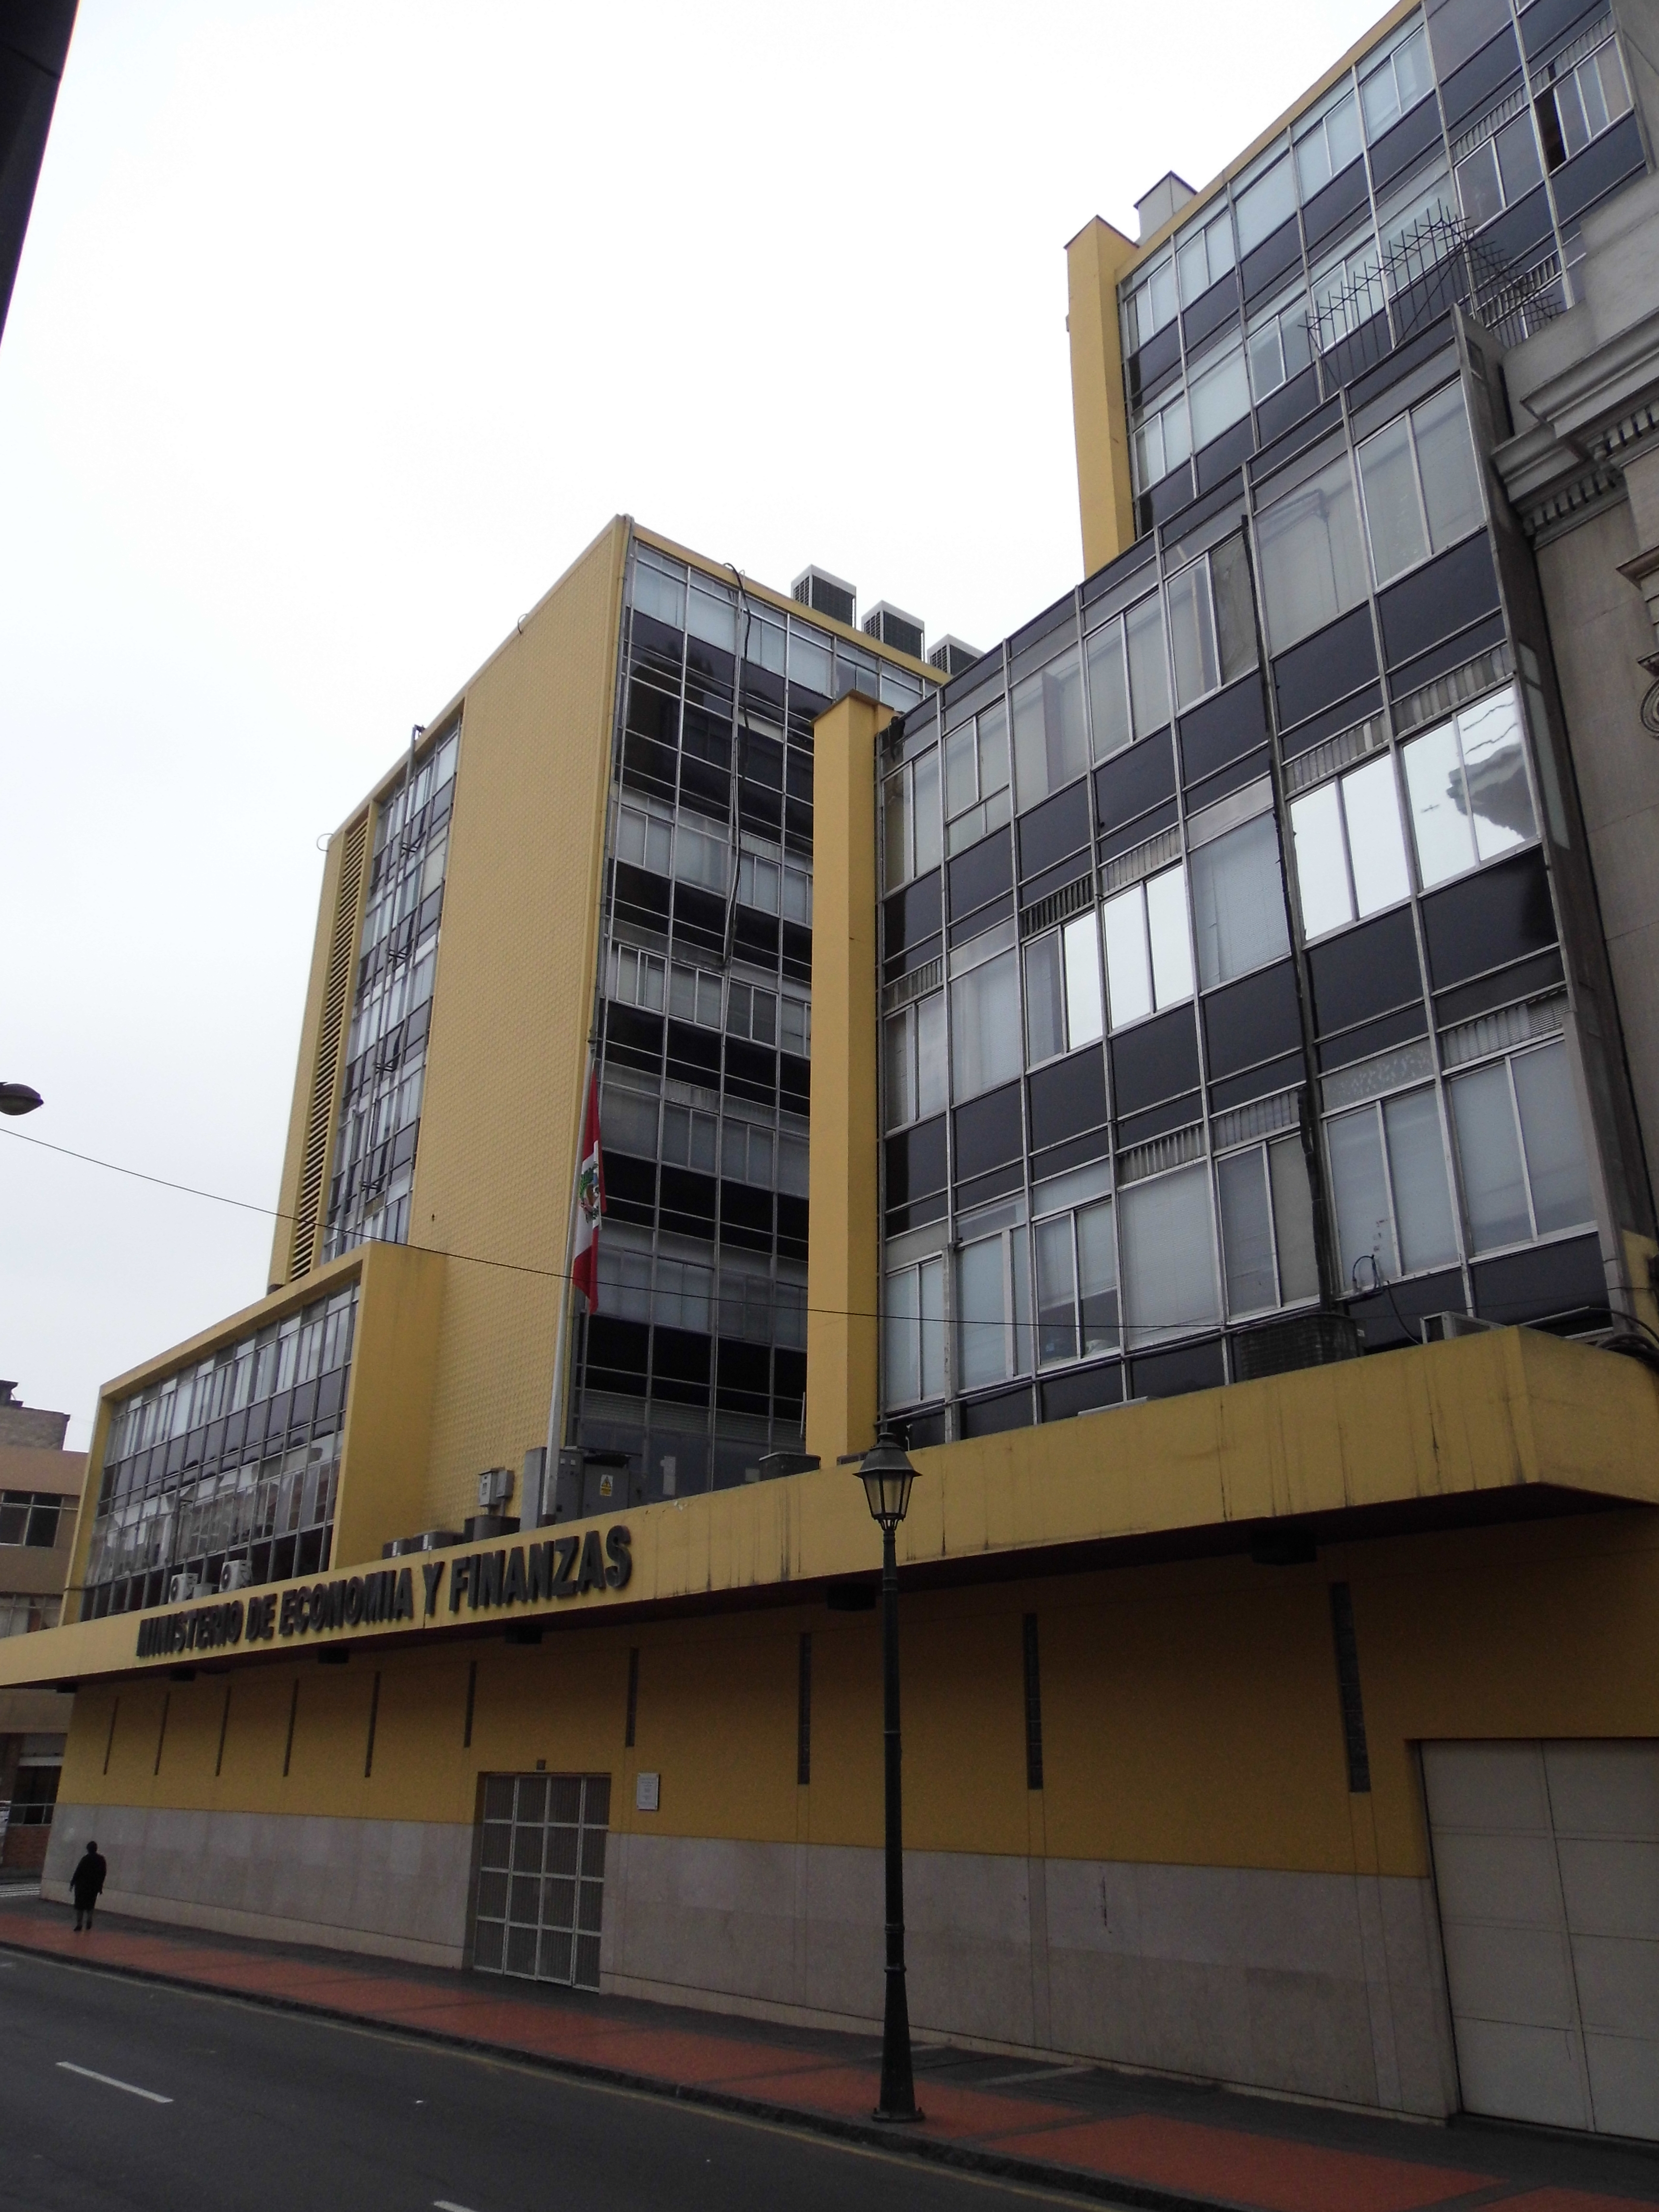
nature, architecture, building, metropolitan area, commercial building, neighbourhood, apartment, mixed use, human settlement, condominium, urban area, city, facade, residential area, tower block, Material property, urban design, house, real estate, metropolis, brutalist architecture, headquarters, corporate headquarters, street